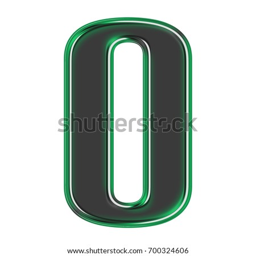
glowing green edged black metal uppercase or capital letter o or number 3d illustration with a smooth dark metallic glowing outline bold font isolated on a white background with clipping path .